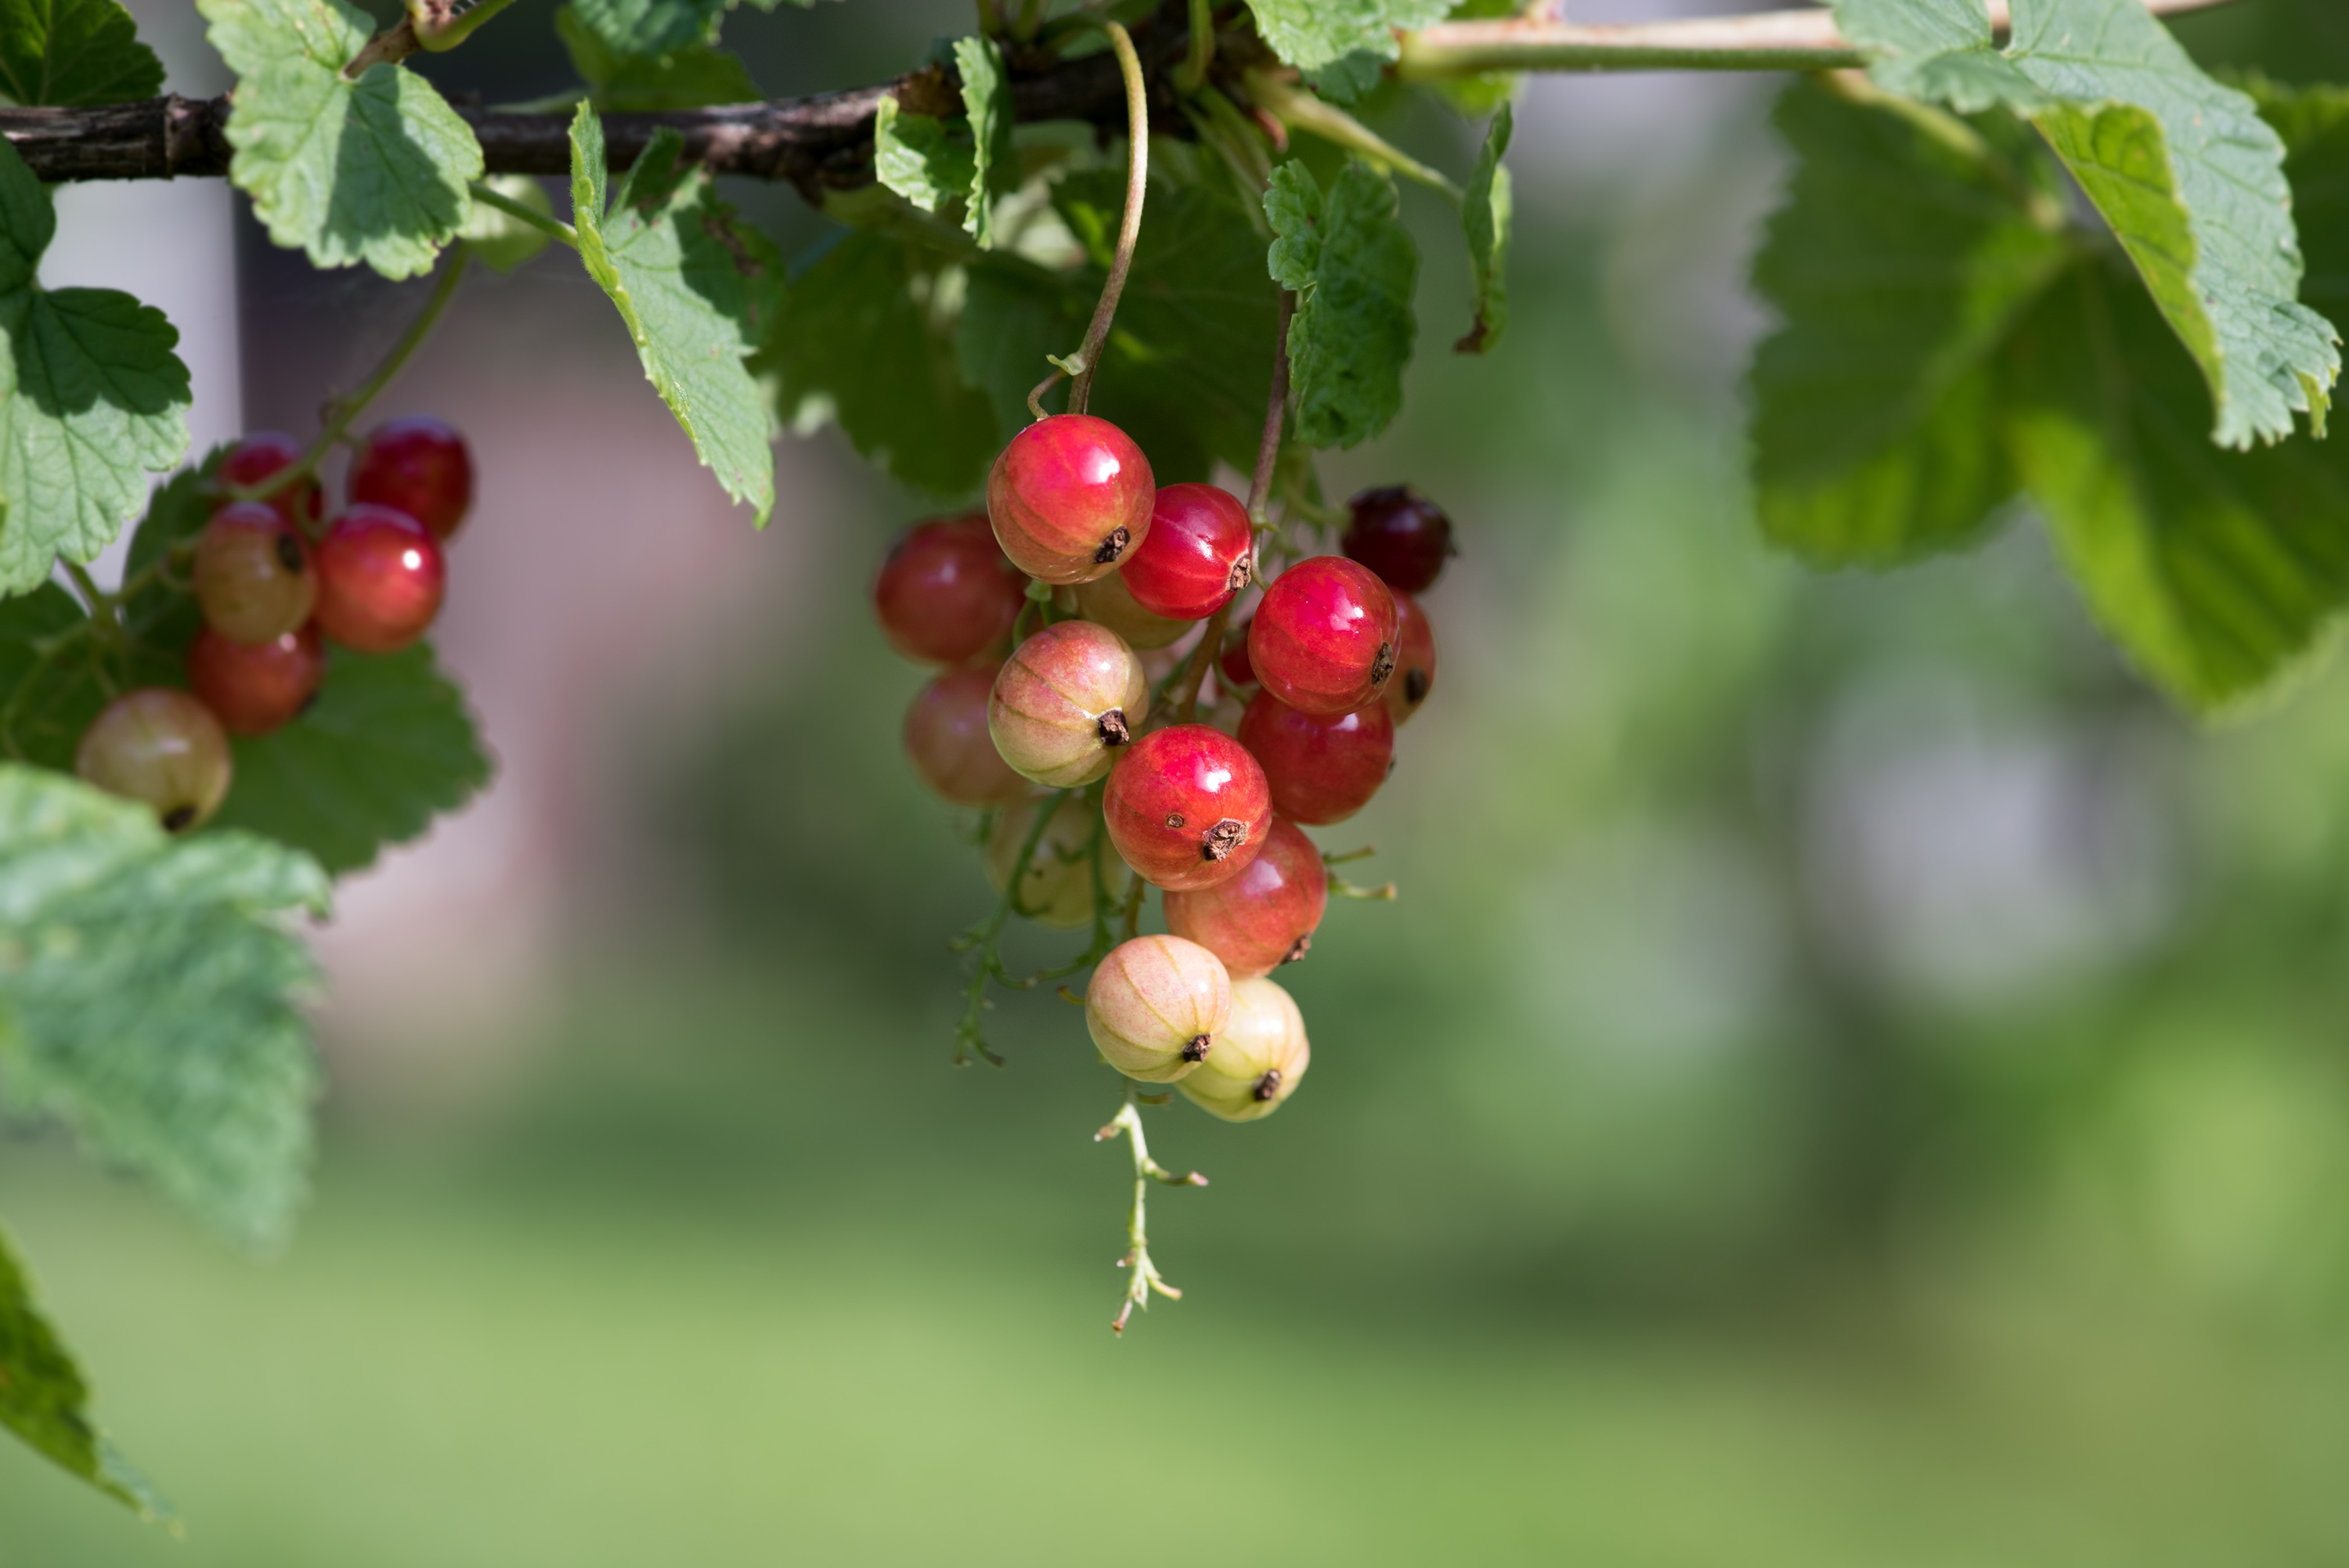
branch, plant, fruit, berry, sweet, flower, ripe, bush, food, produce, garden, healthy, close, flora, berries, shrub, soft fruit, hawthorn, immature, gooseberry, flowering plant, rose family, currant, summer fruit, red currant, gooseberry greenhouse, ribes rubrum, reifeproszess, land plant, chinese hawthorn